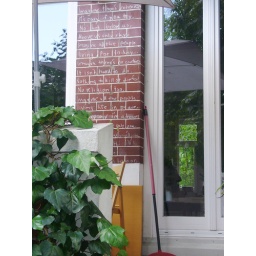
wall at a house in Hamburg, Germany